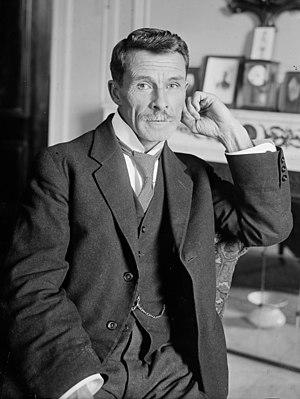
Henry Yule Braddon est un joueur de rugby à XV qui a joué dans l'équipe d'Otago Rugby Football Union, pour la New South Wales Rugby Union et dans l'équipe des All Blacks, évoluant au poste d'arrière.